Dagupan

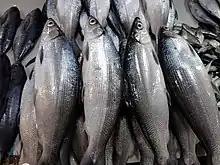
Milkfish, locally known as "bangus"

On January 8–9, 1945, U.S. General Douglas MacArthur landed his amphibious liberation force in the city's "Blue Beach" section in Bonuan Gueset along the shores of Lingayen Gulf. From his beachhead in Dagupan, along with those in neighboring towns Lingayen, Binmaley and San Fabian, MacArthur's forces under General Walter Krueger, together with the Philippine Commonwealth units under the Philippine Army and the Philippine Constabulary, penetrated Japanese defenses in Luzon and liberated Filipino and allied prisoners of war near Cabanatuan in the province of Nueva Ecija and in Manila's University of Santo Tomas, among others.